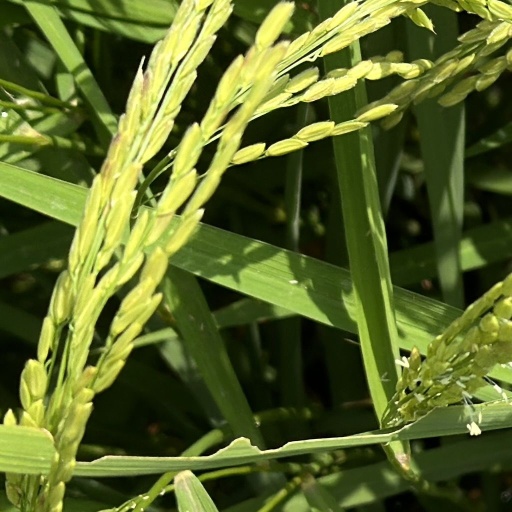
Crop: rice